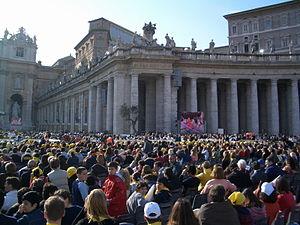
La Place Saint-Pierre était couverte de monde à l'occasion des JMJ 2006
La Journée Mondiale de la Jeunesse 2006 a eu lieu le jeudi 6 avril, de 17 h à 21 h, sur la place Saint-Pierre pour les diocèses de Rome et environnants. Elle est habituellement célébrée dans chaque diocèse du monde le Dimanche des Rameaux, mais pour des raisons de commodité, l'événement a été avancé.